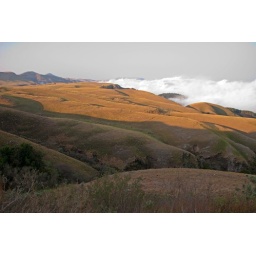
The view was spectacular, as clouds bunched up around Longtom pass, and the set sun spread a golden hue.